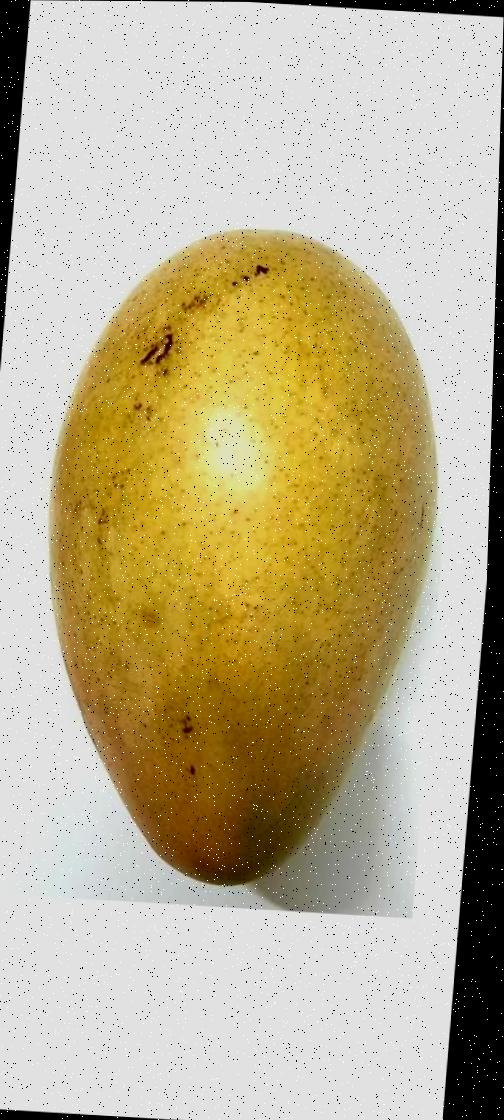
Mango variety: Shada